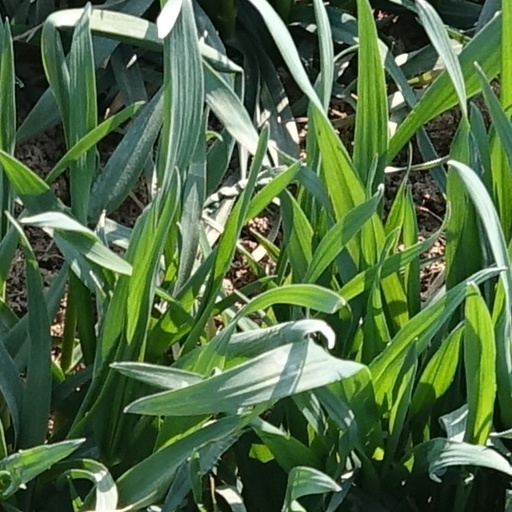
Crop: wheat